Fredrik Skagen

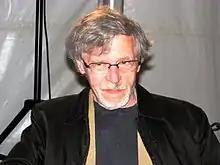
Fredrik Skagen in 2010.

He was born in Trondheim. He is best known for his crime fiction, but is also the author of some children's books and several radio plays. His first book was published in 1968. His works have been translated into German, Danish, Swedish, Dutch and French.